Mashhad and Kalat (electoral district)

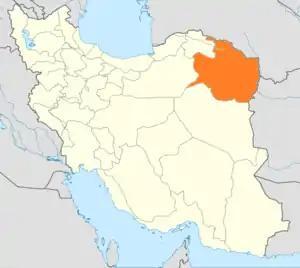
Location of Razavi Khorasan in Iran

Mashhad and Kalat is a constituency for the Islamic Consultative Assembly.